Walsh, Ontario

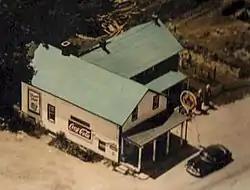
This is the Walsh General Store, owned and operated by Mr. Colwell, as seen in the 1950s.

A local businessman by the name of Bruce R. Smith starting hauling dairy products out of his trucking business in Walsh starting back in 1947. His son, John, took over the business in the mid-1970s and expanded the business and slowly recruited the help of 230 power units and 750 semi-trailer trucks delivering goods throughout Quebec, Ontario, and the United States over the decades. Food products in addition to steel from the Stelco Lake Erie Works greenfield steel mill are delivered with the help of global positioning systems and a computerized dispatch system that allows for networking over a wide area. As of 2012, there are 350 rank-and-file employees in addition to 210 professional operators and 50 operators that own their own vehicles.